Matt Hancock

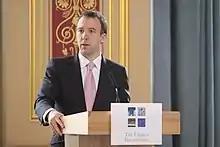
Hancock speaking at the 2014 Canada Europe Energy Summit

On 15 July 2014, Hancock was appointed to the position of Minister of State for Business and Enterprise. On 27 July, he announced protection from fracking for National Parks, seen as a method of reducing anger in Conservative constituencies ahead of the election. Interviewed on the BBC Radio 4 "Today" programme, he rejected the suggestion that fracking was highly unpopular but he was unable to name any village that backed it.